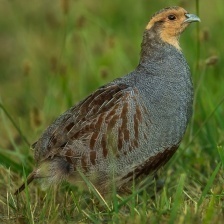
Species: GRAY PARTRIDGE
Scientific name: PERDIX PERDIX
ImageNet parent category: partridge